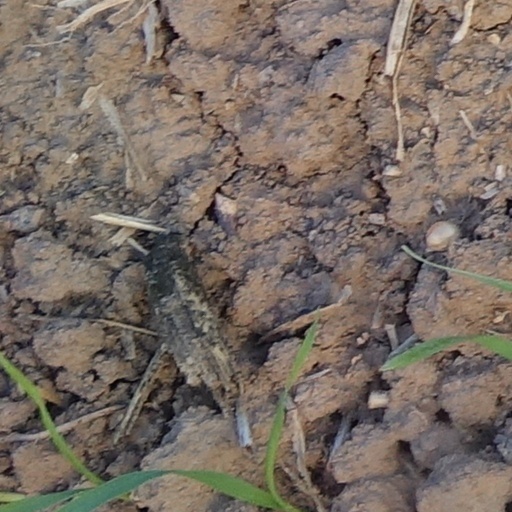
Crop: wheat